Pendragon: Before the War

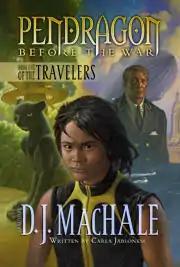
Cover for Book One, which focuses on Spader, Kasha and Gunny

Pendragon: Before the War is a set of three novels that expands upon the fictional universe of "The Pendragon Adventure" created by writer D. J. MacHale. Although MacHale originated the primary series, the first novel of "Before the War" was written by Carla Jablonski, and the second and third were written by Walter Sorrells. As of November 25, 2008, all three of the covers have been revealed. The three novels intend to show what the nine Travelers other than Bobby Pendragon were doing before the beginning of MacHale's first "Pendragon" book, "The Merchant of Death".